Special Criminal Investigation

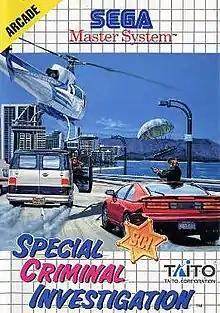
European Master System cover

Conversions for Amiga, Atari ST, MS-DOS, Commodore 64, and ZX Spectrum were released in 1991 by Ocean Software, developed by Glasgow's ICE Software. A conversion for the PC Engine (TurboGrafx-16) was released in January 1991 exclusively in Japan by Taito. Natsume Co., Ltd. ported it to the Master System. An Amstrad plus/GX4000 version was written but never released, and only a small number of cartridges are known to exist.